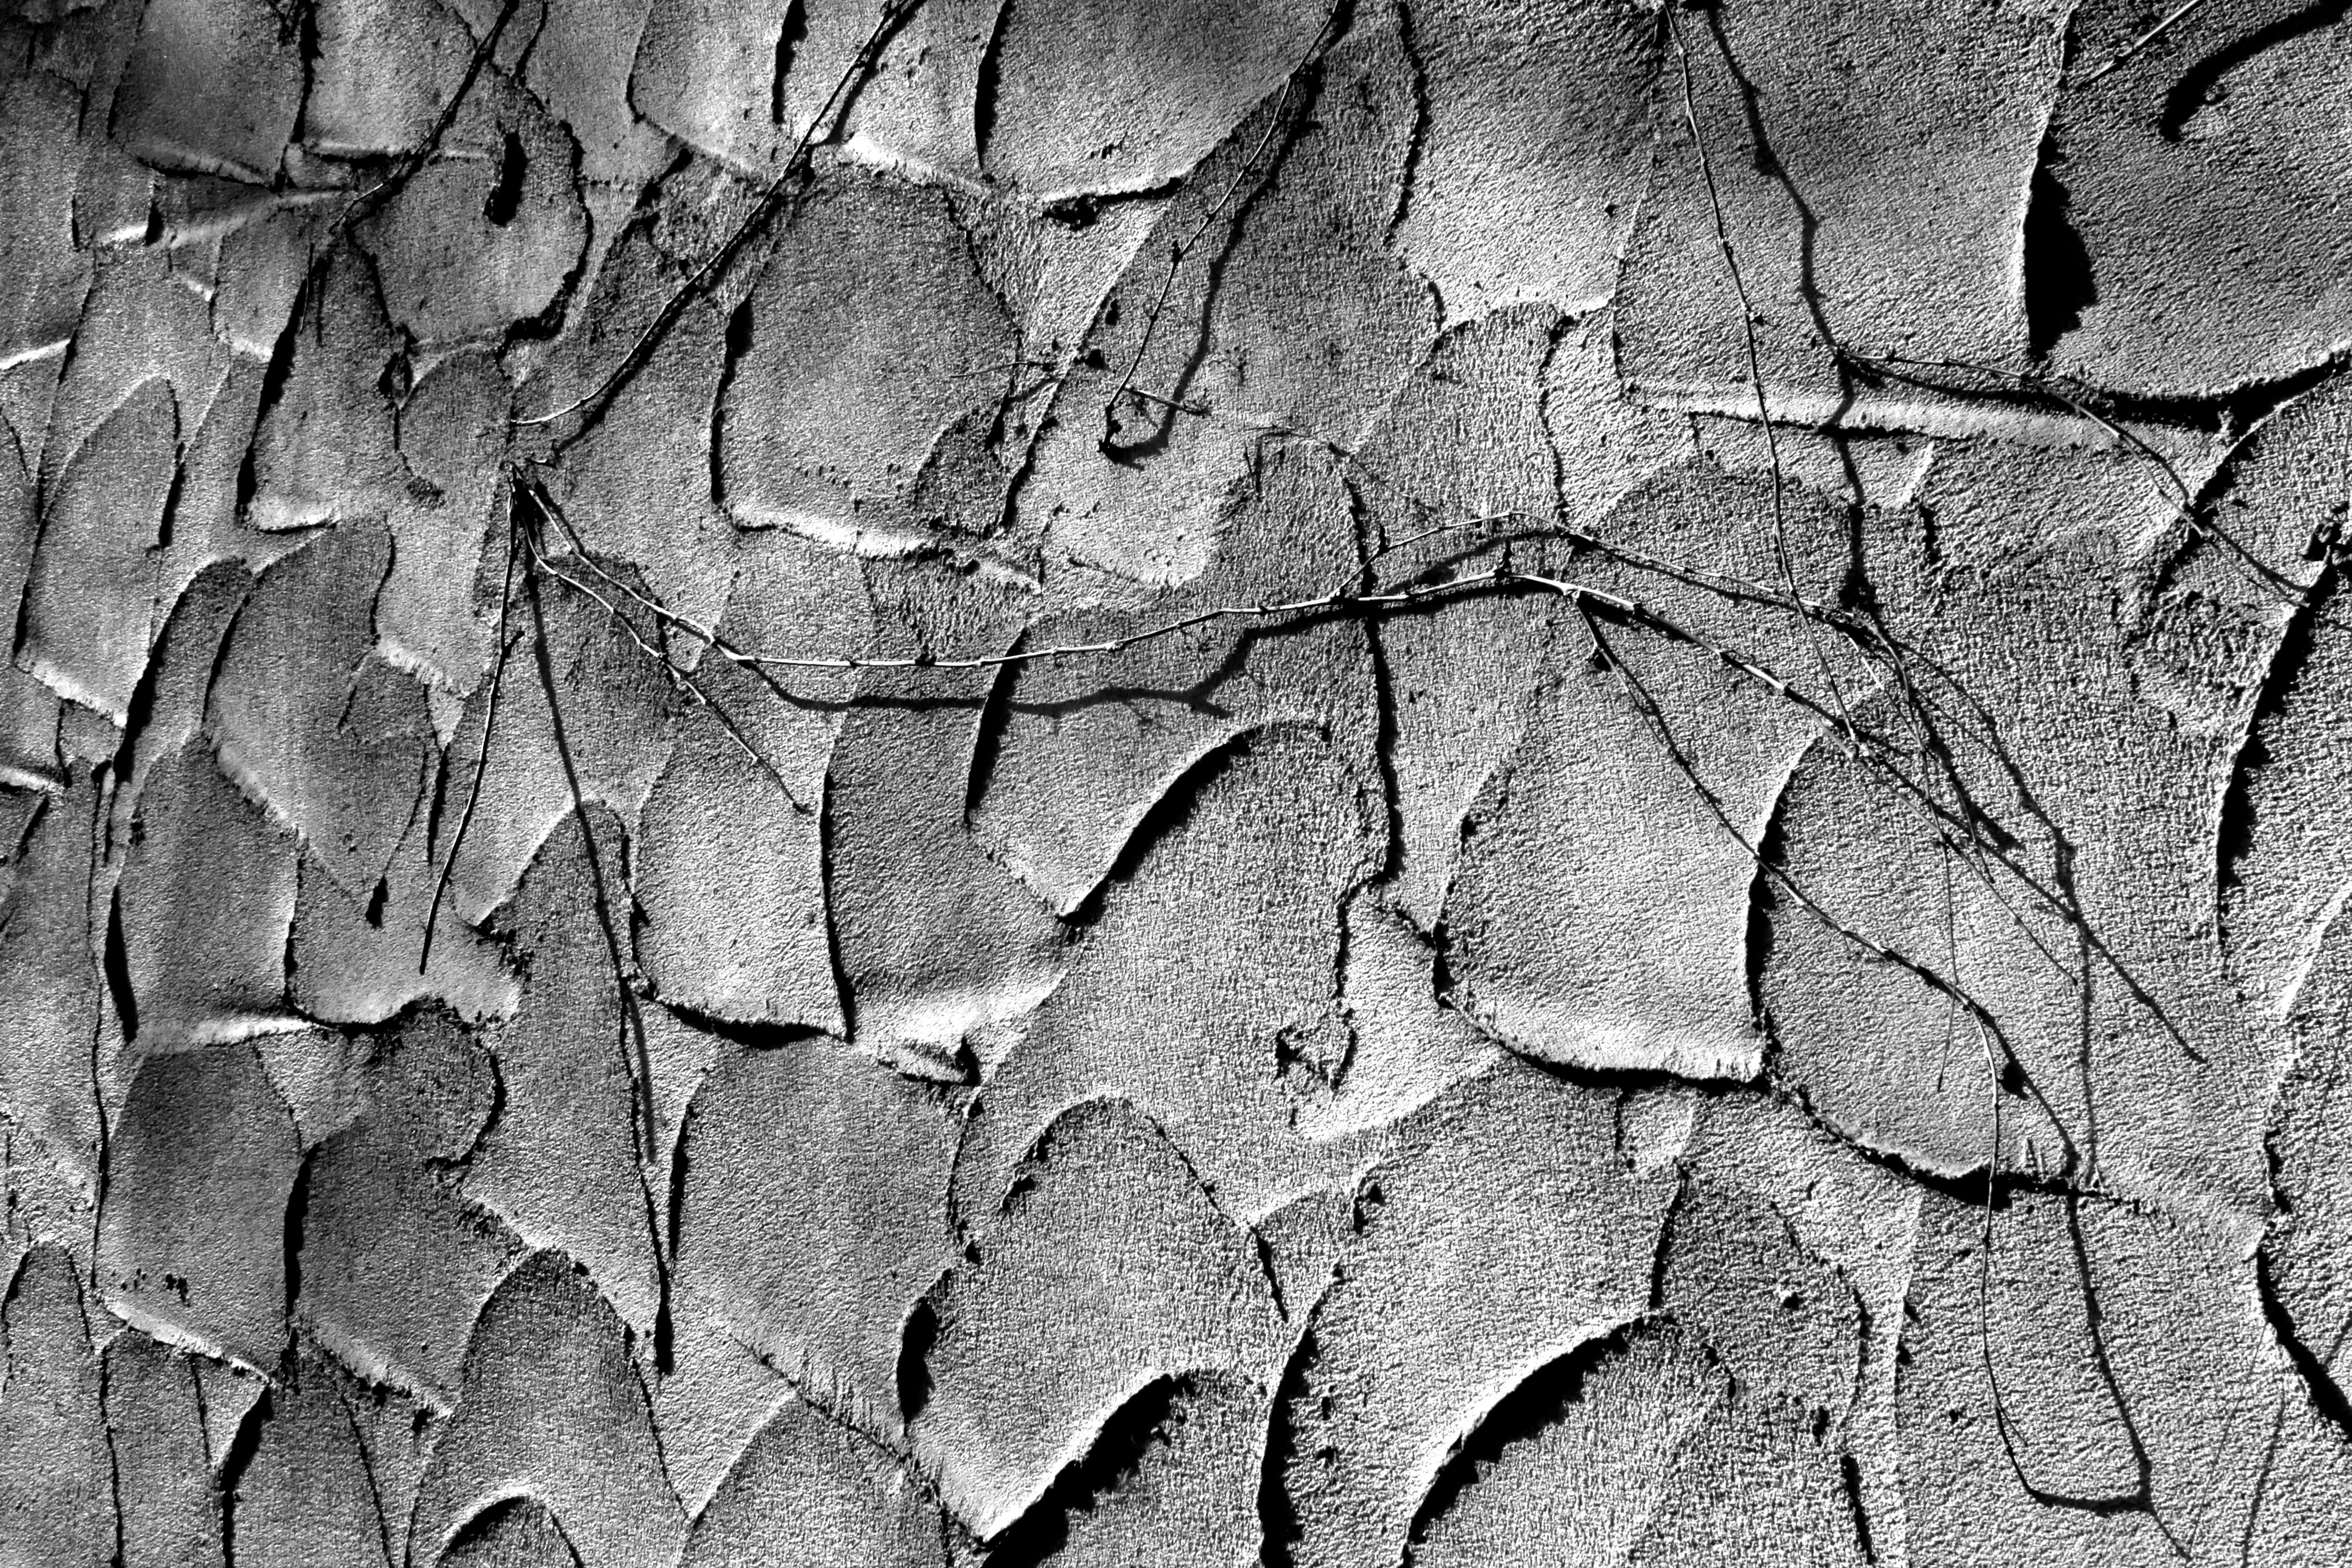
tree, branch, black and white, wood, texture, leaf, trunk, wall, pattern, soil, stone wall, monochrome, material, tire, bw, blackandwhite, blackwhite, alemania, allemagne, sw, schwarzweiss, schwarzweis, germania, schwarzweissfotografie, schwarzweisfotografie, monochrome photography, woody plant